Mojgan Shajarian

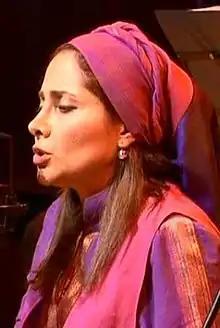
Shajarian in 2011

Mojgan Shajarian (born 17 May 1970) is an Iranian painter, graphic designer, vocalist, and setar player. She is the daughter of musician Mohammad-Reza Shajarian and sister of Iranian singer Homayoun Shajarian.